Roy Clippinger

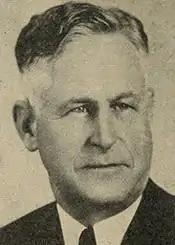
From 1947's "Pictorial Directory of the 80th Congress"

Roy Clippinger (January 13, 1886 – December 24, 1962) was a U.S. Representative from Illinois.